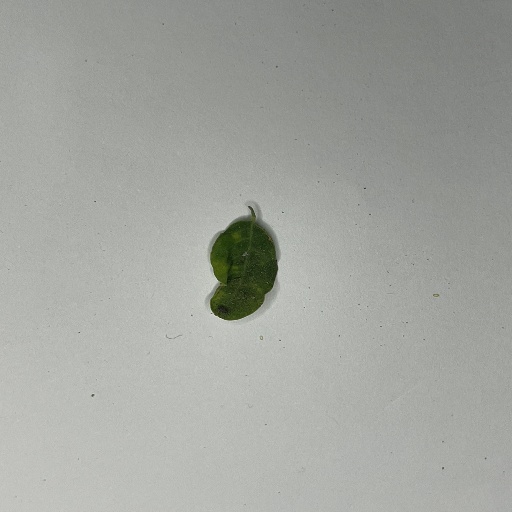
Species: Sojina
Leaf condition: Bacterial Spot